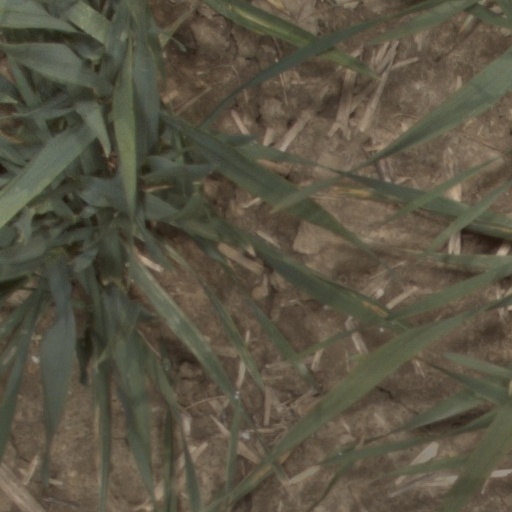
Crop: wheat